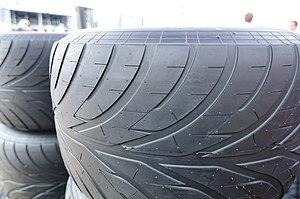
En sports mécaniques, les pneus pluie sont utilisés pour offrir une meilleure adhérence sur chaussée mouillée.